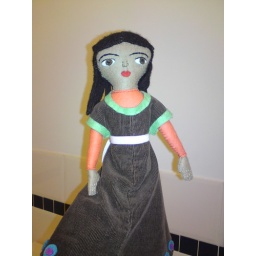
purl girl in the bathroom